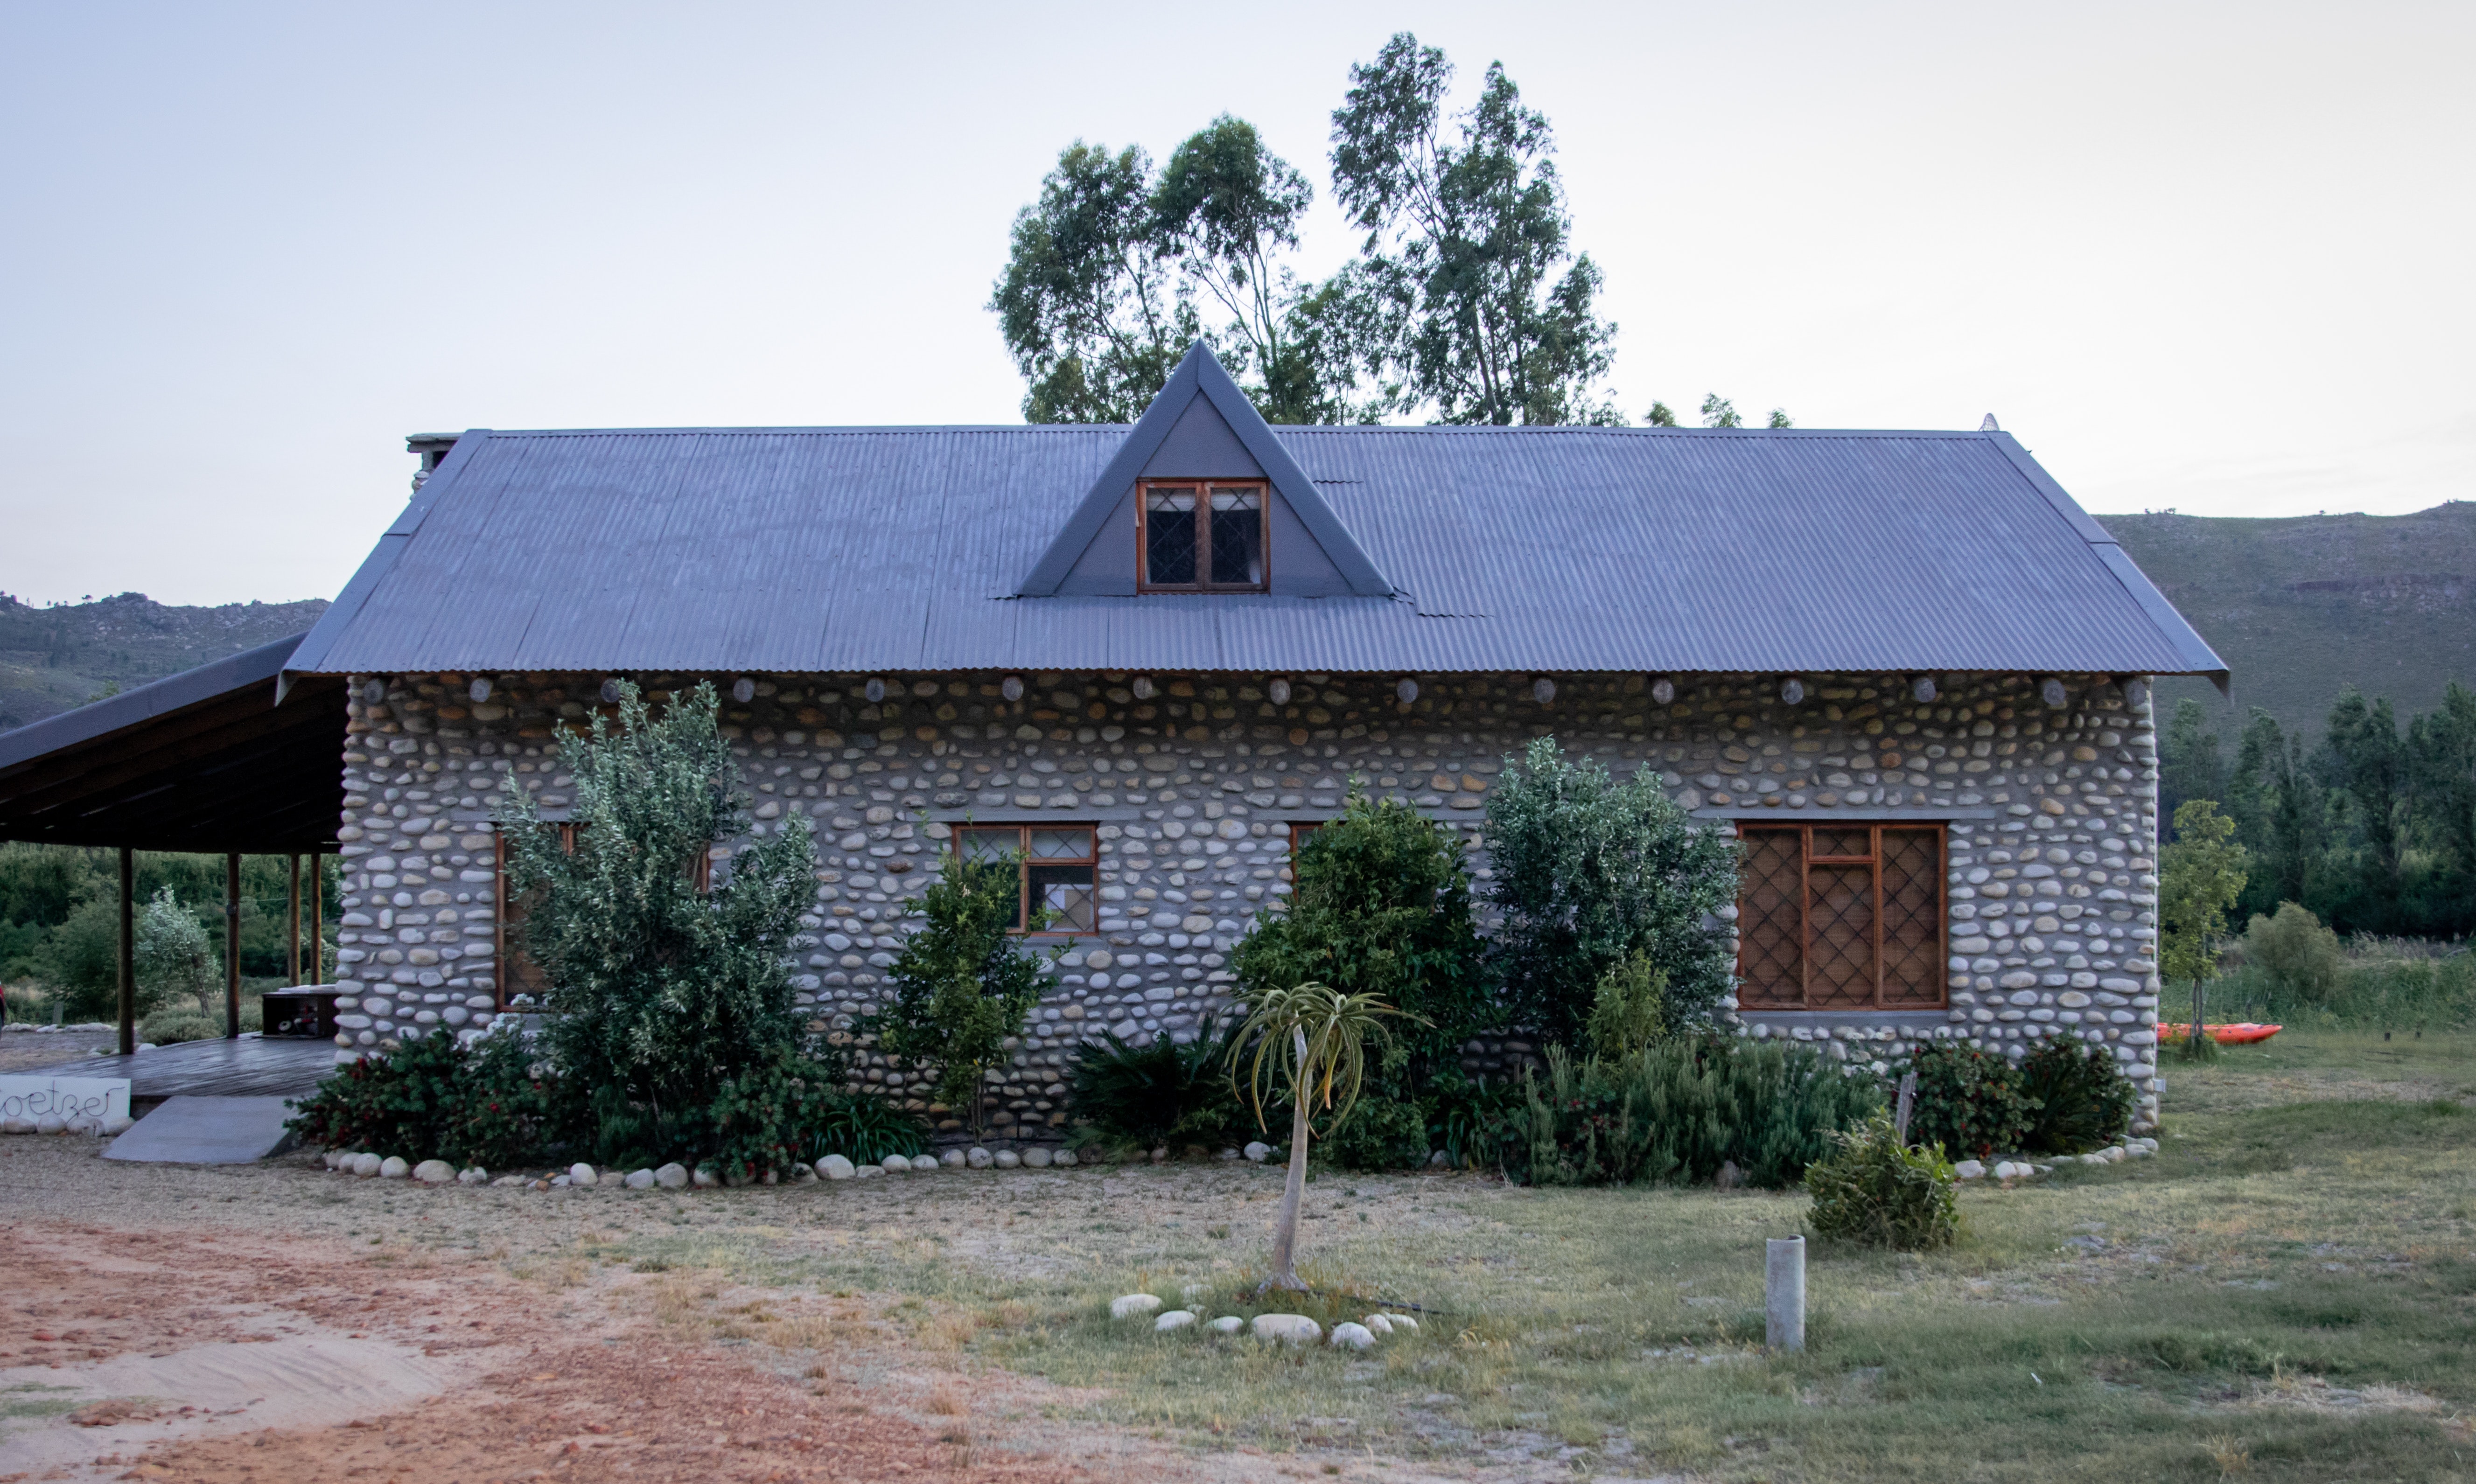
property, house, home, roof, building, cottage, real estate, siding, farmhouse, tree, architecture, rural area, land lot, barn, estate, landscape, facade, plant, window, residential area, farm, shed